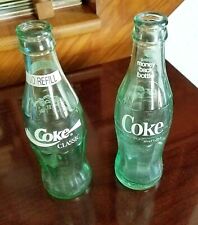
Waste category: glass